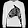
Label: Pullover